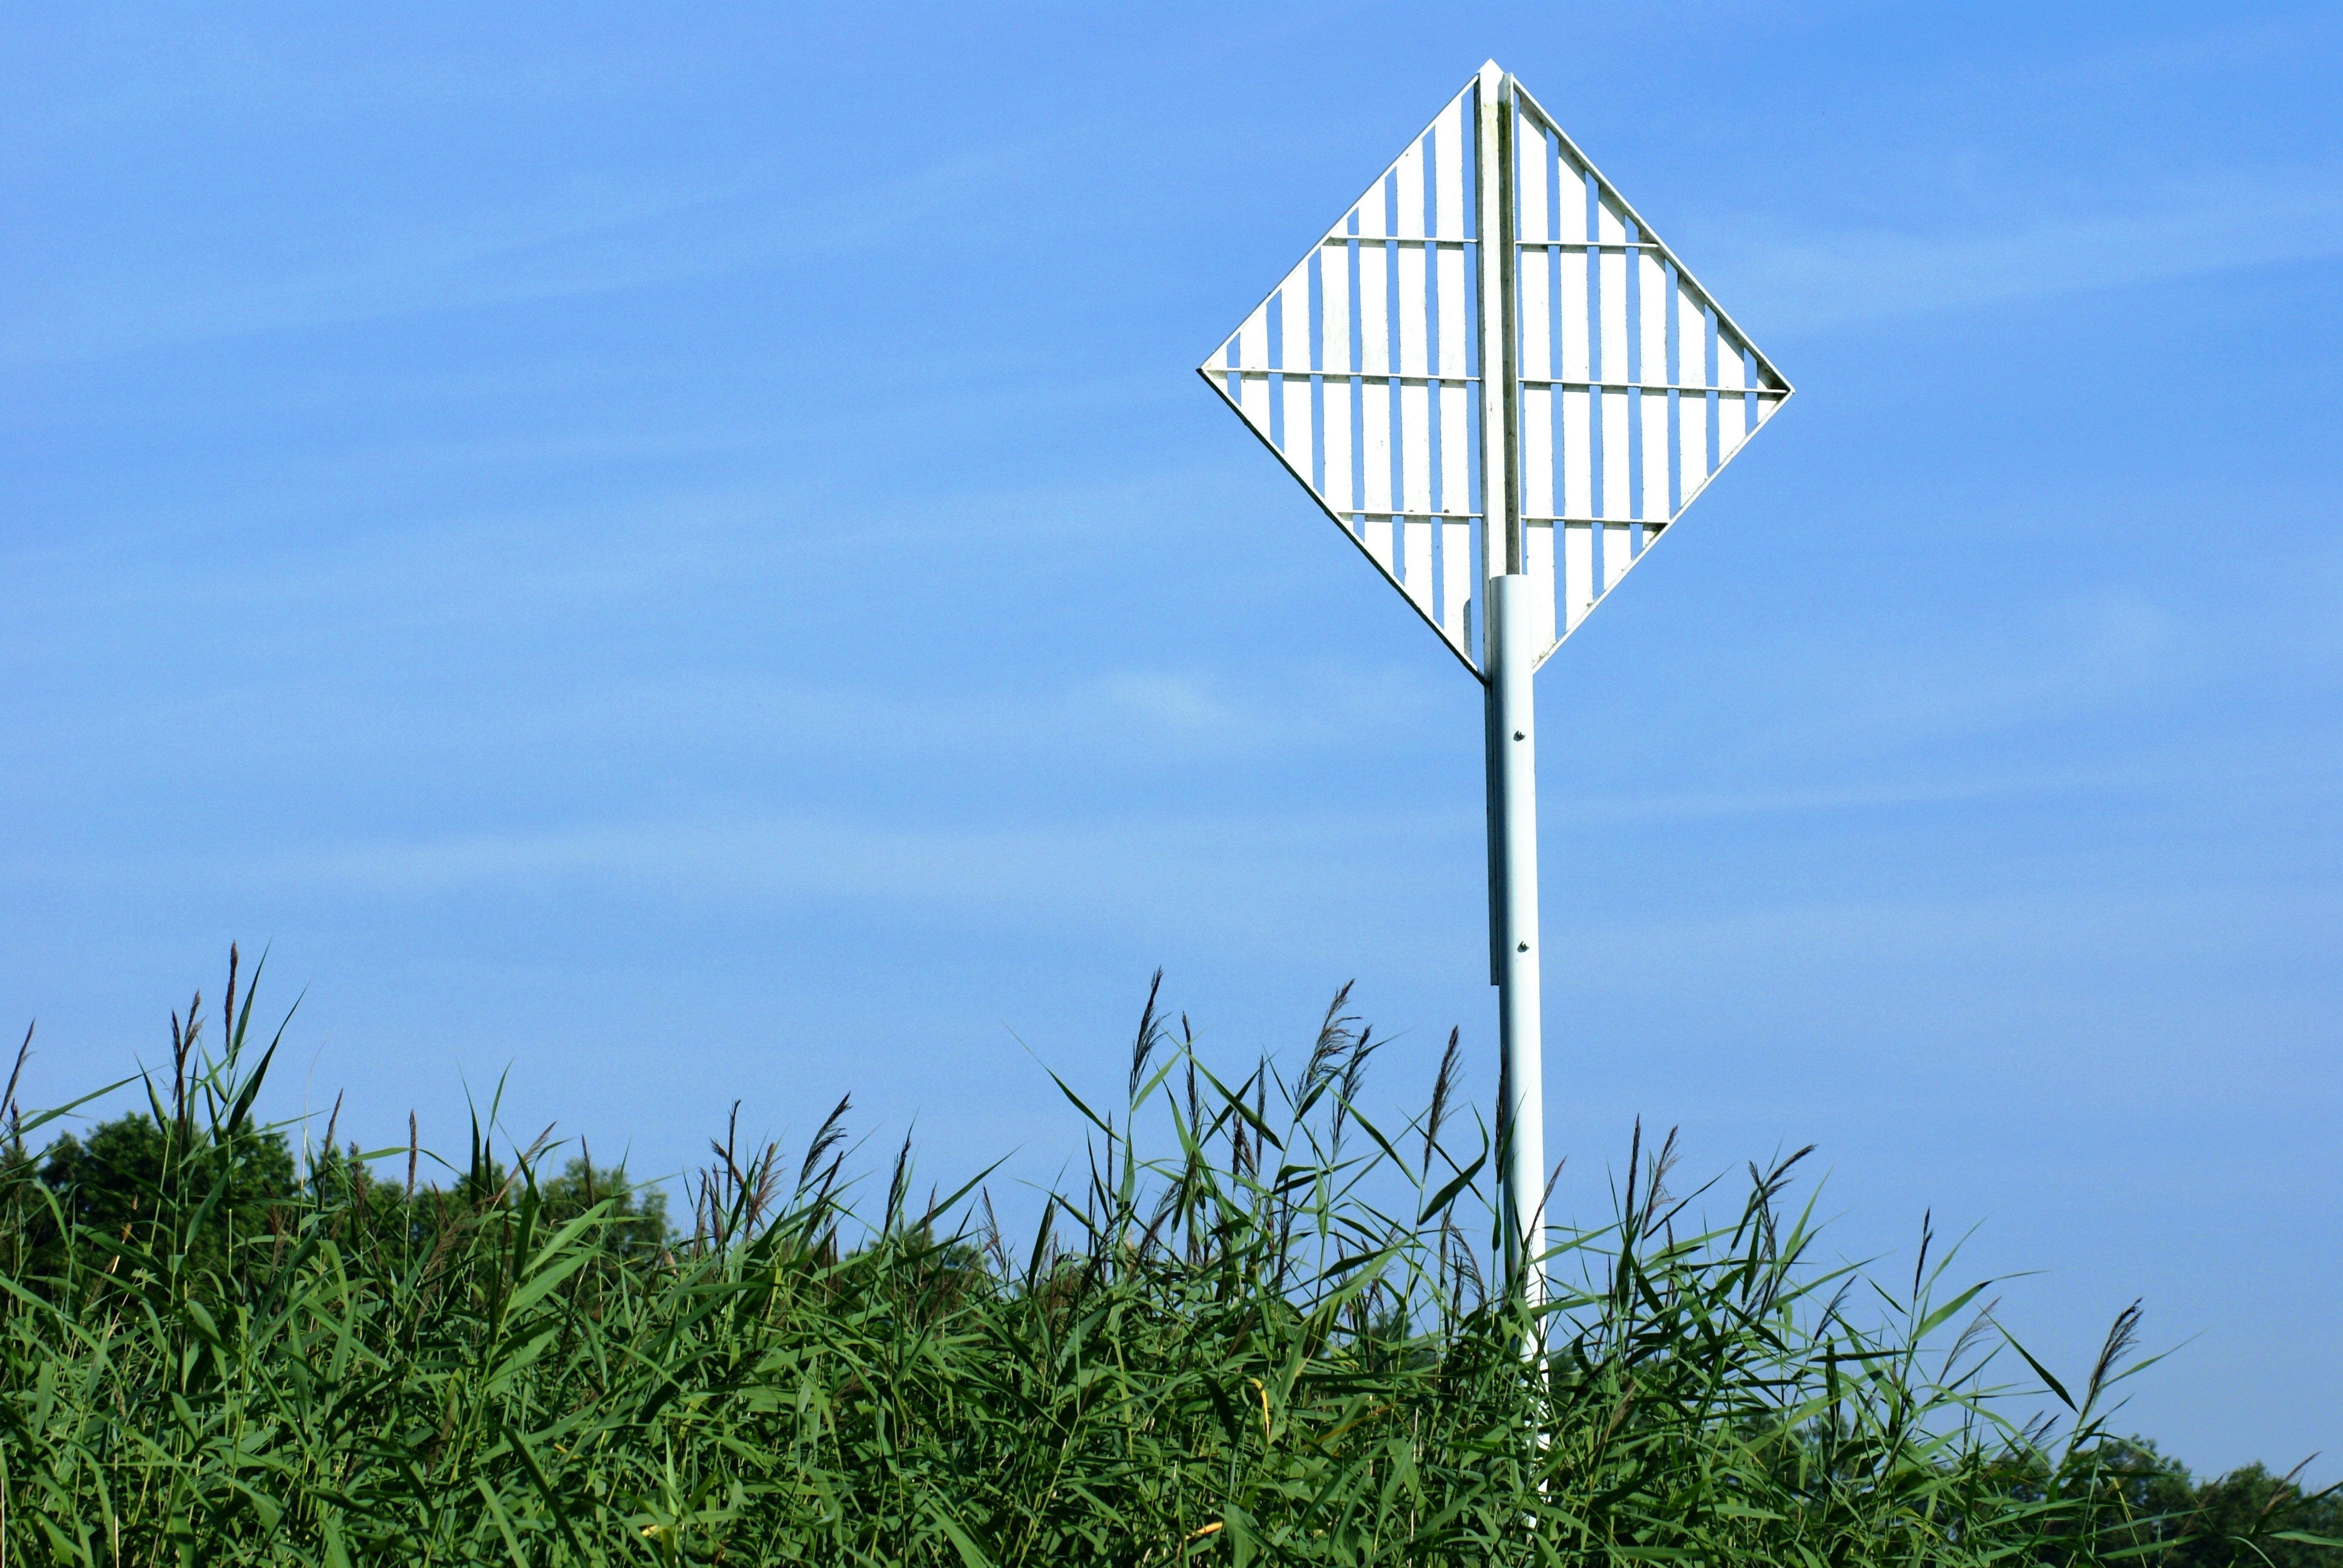
landscape, tree, water, nature, grass, plant, sky, white, field, meadow, prairie, leaf, lake, wind, reed, pole, green, holiday, blue, energy, relaxation, grassland, shield, silent, form, boje, grass family, land lot